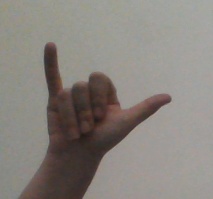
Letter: ya